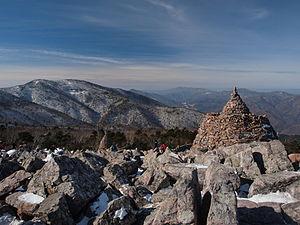
Le Taebaeksan, aussi appelé mont Taebaek, est une montagne sud-coréenne faisant partie des monts Taebaek. Il s'élève entre la ville de Taebaek et le district de Yeongwol dans la province de Gangwon. Son altitude est de 1 566,7 m. Un sommet secondaire, le Munsubong, se trouve à la limite du district de Bonghwa du Gyeongsang du Nord.